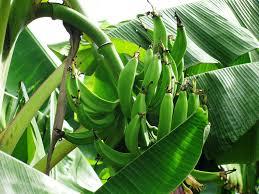
Ndizi hii ni ya faida mingi kwa kuwa unaweza kutumia ndizi kama chakula.Na pia unaweza kupeleka ndizi kwenye sokoni ili kuweza kupata mapato.